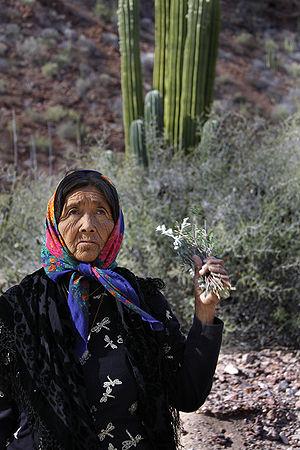
Doña Ramona, une chamane de l'ethnie Seri. Punta Chueca, état du Sonora, Mexique.
Carlos Castaneda, né le 25 décembre 1925 à Cajamarca, Pérou et mort le 27 avril 1998 à Los Angeles, est un écrivain métis américain, docteur en anthropologie. Il est connu pour ses ouvrages relatant l'enseignement chamanique qu'il a reçu d'un « homme de connaissance » yaqui dénommé don Juan Matus.